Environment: real
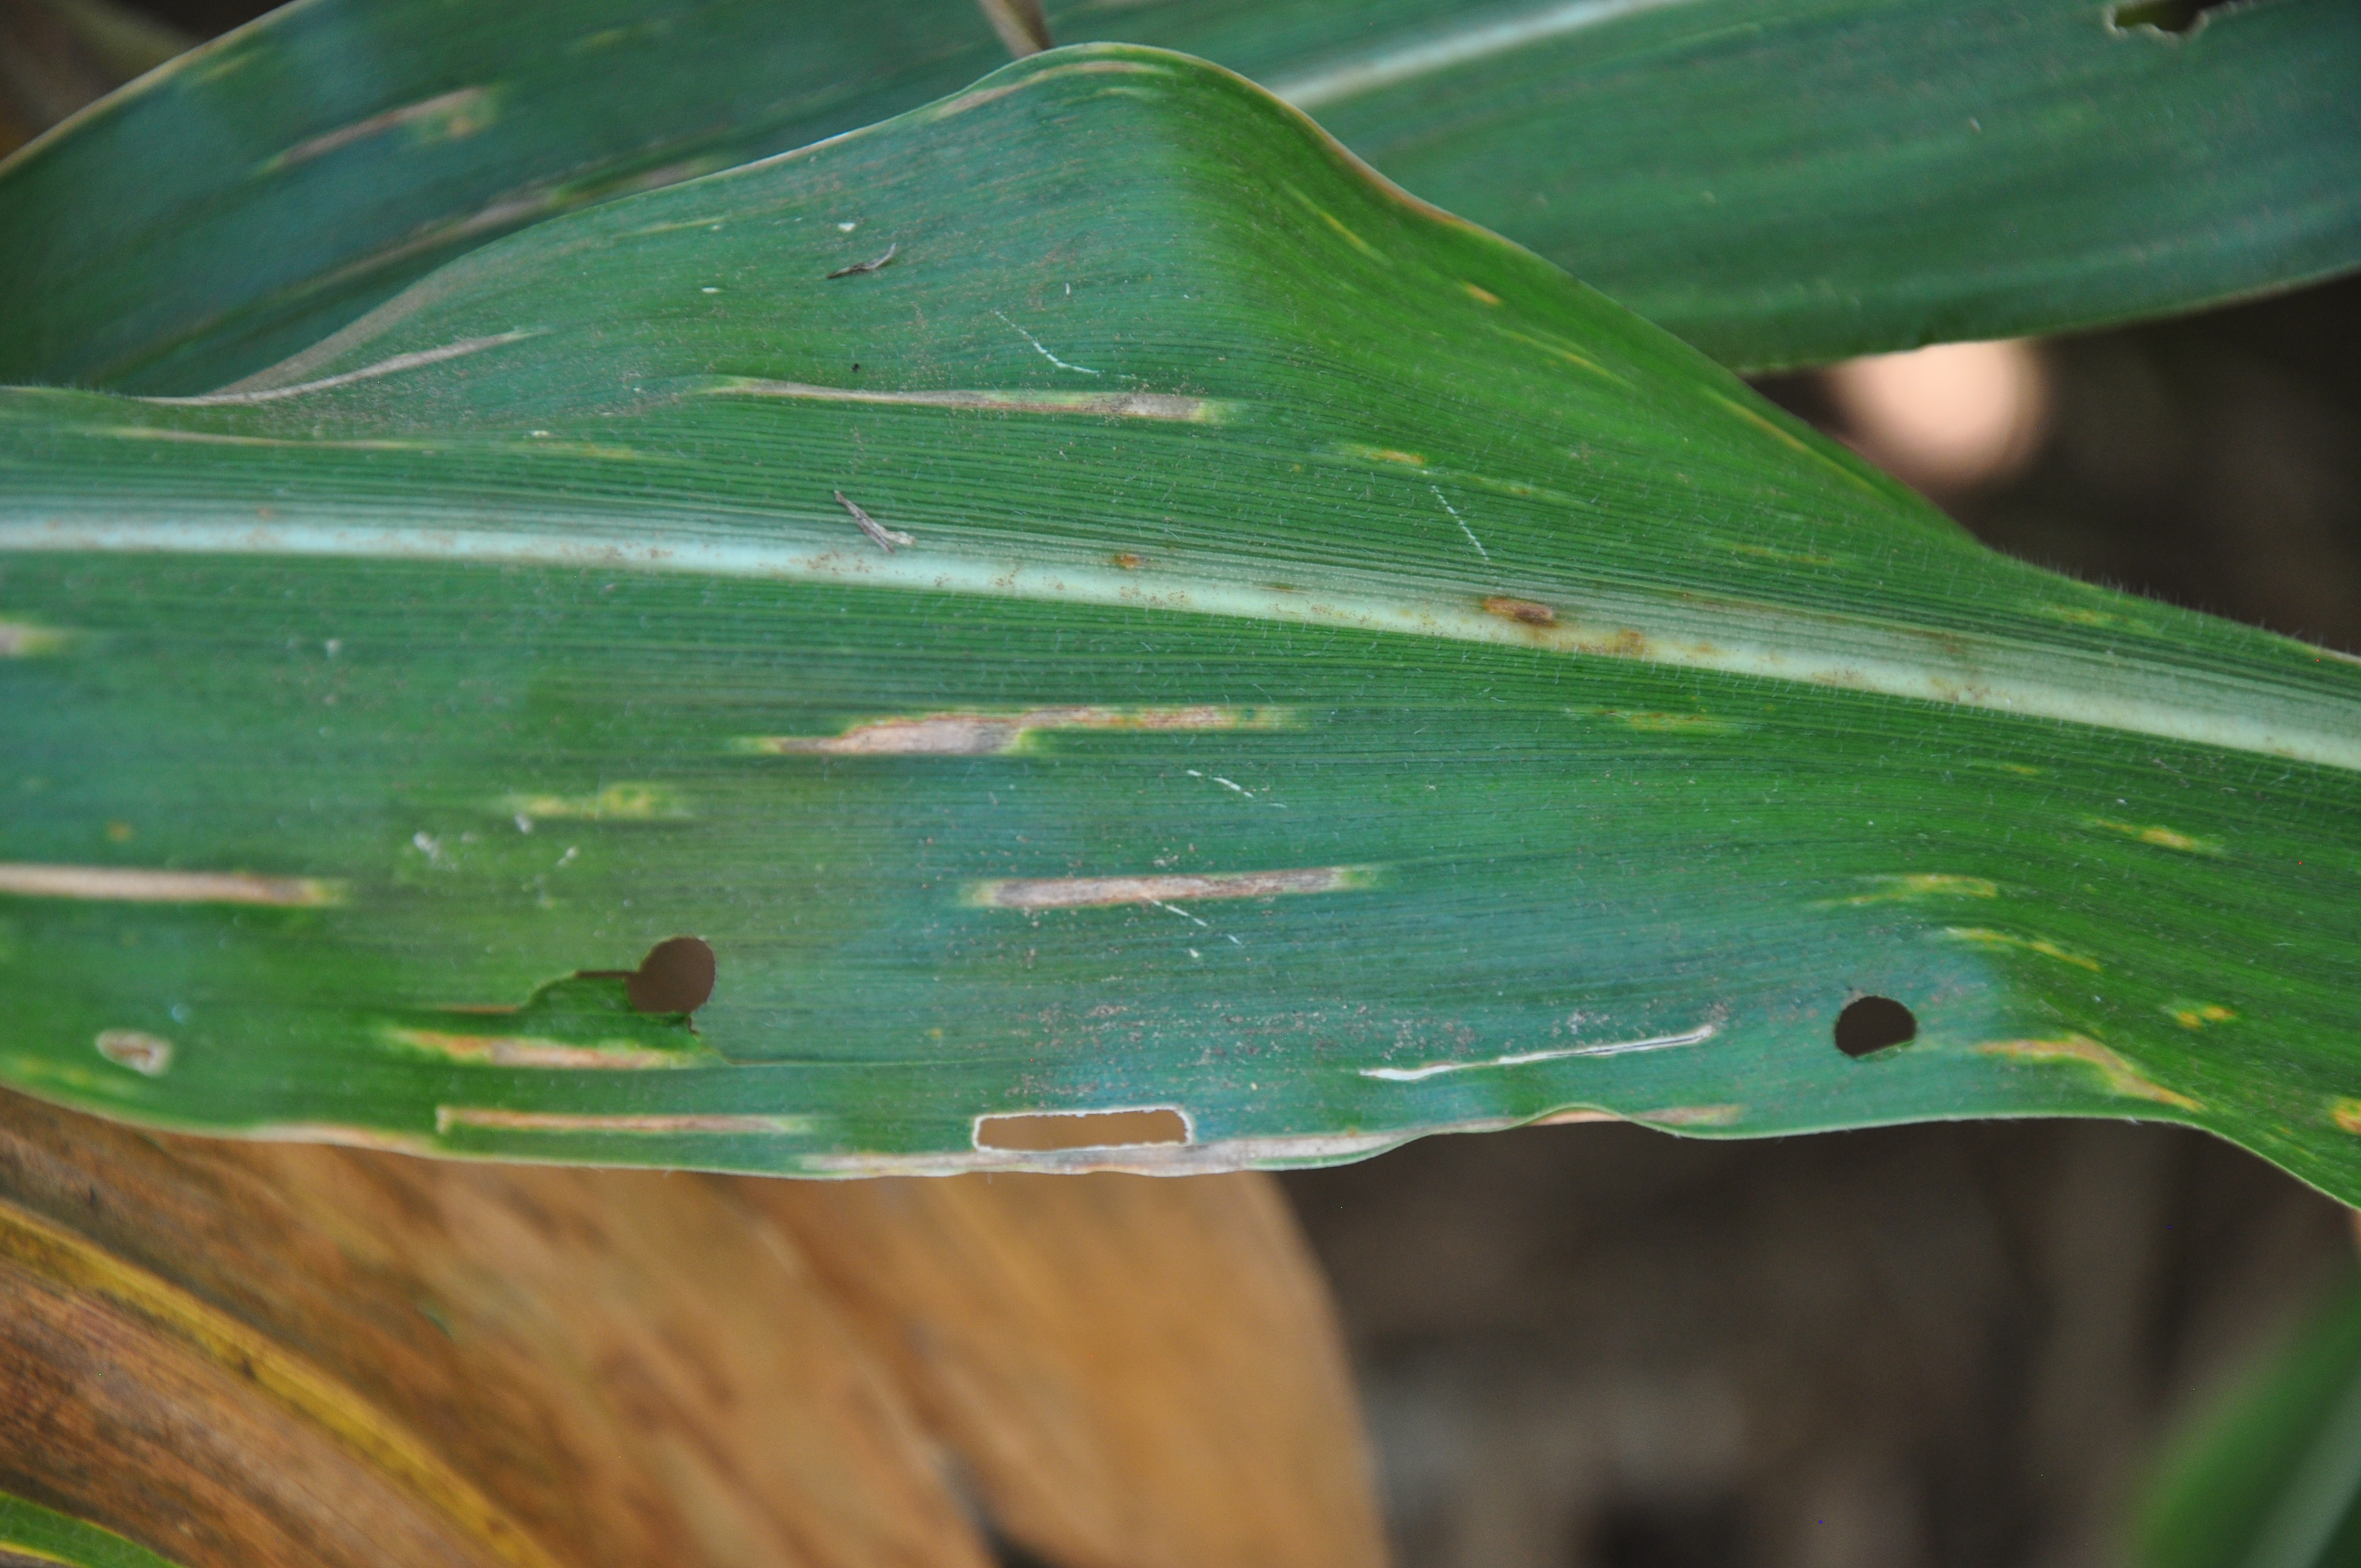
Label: gray_leaf_spot